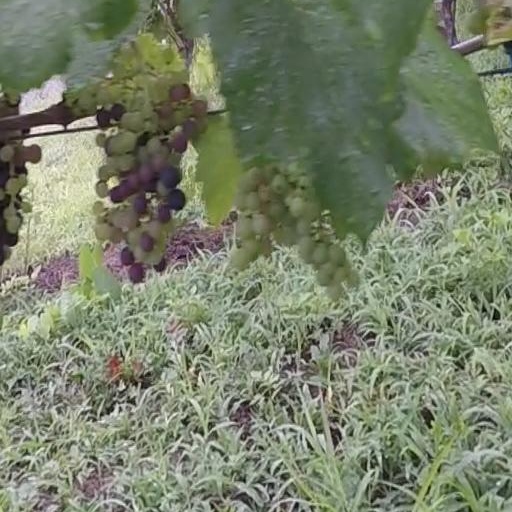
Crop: grape